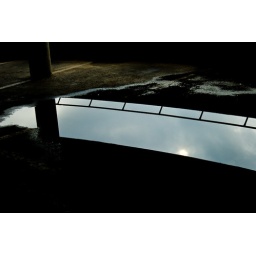
park your car in the sky